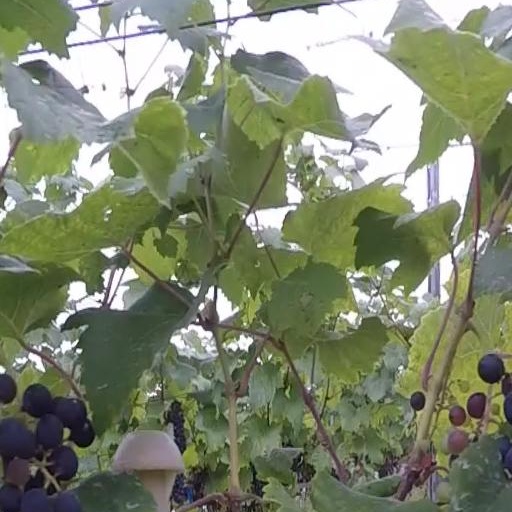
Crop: grape